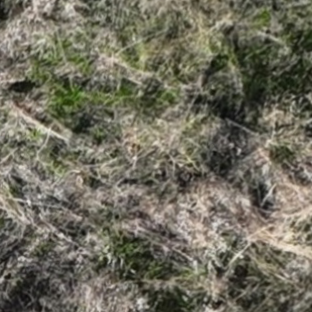
Month: october